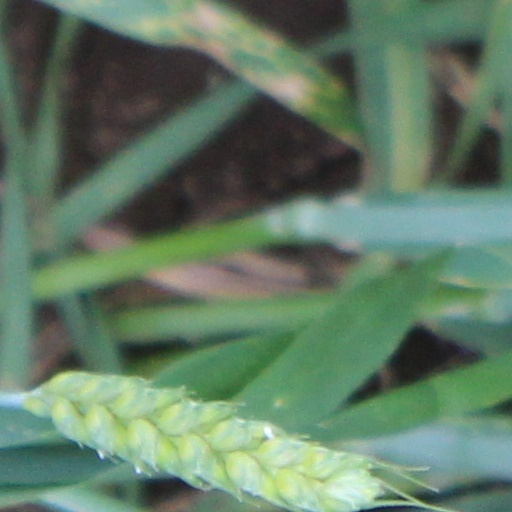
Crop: wheat